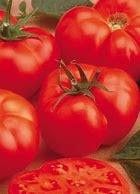
Label: tomato